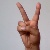
The image shows a hand gesture representing the letter 'V' in Indian Sign Language.